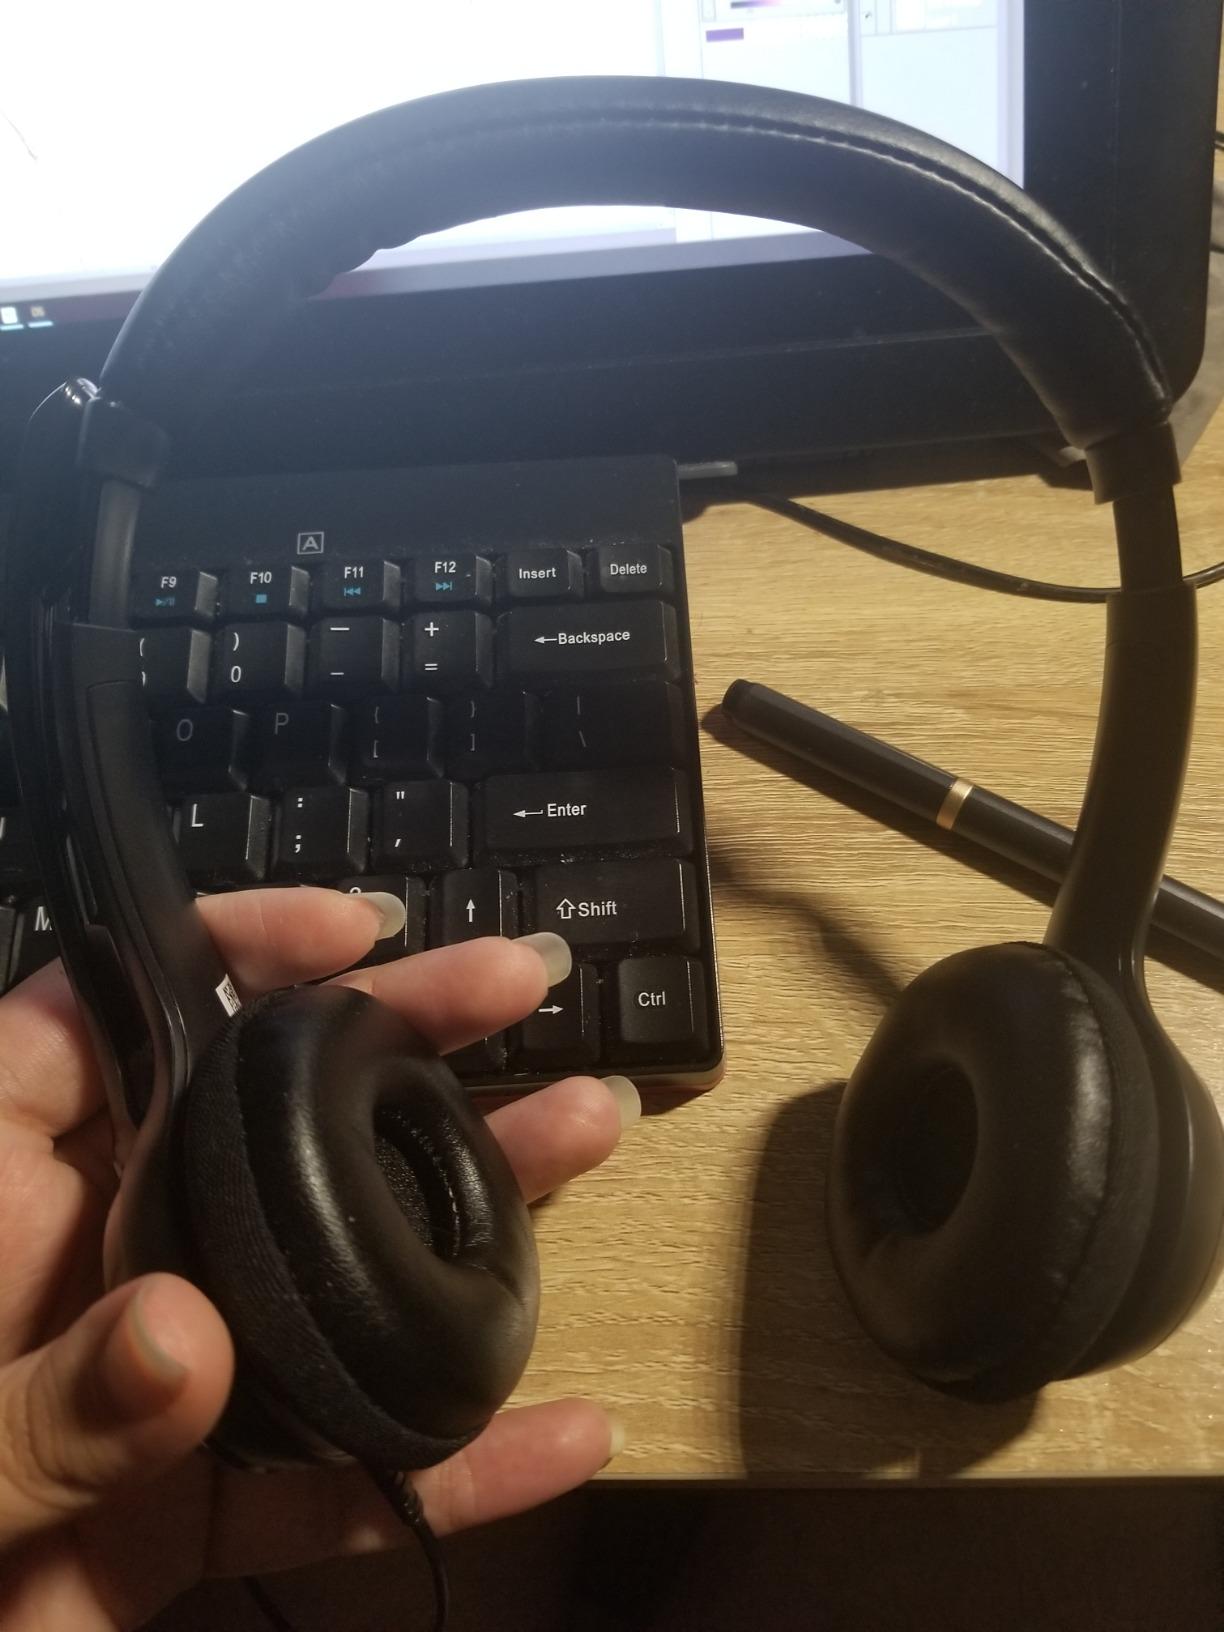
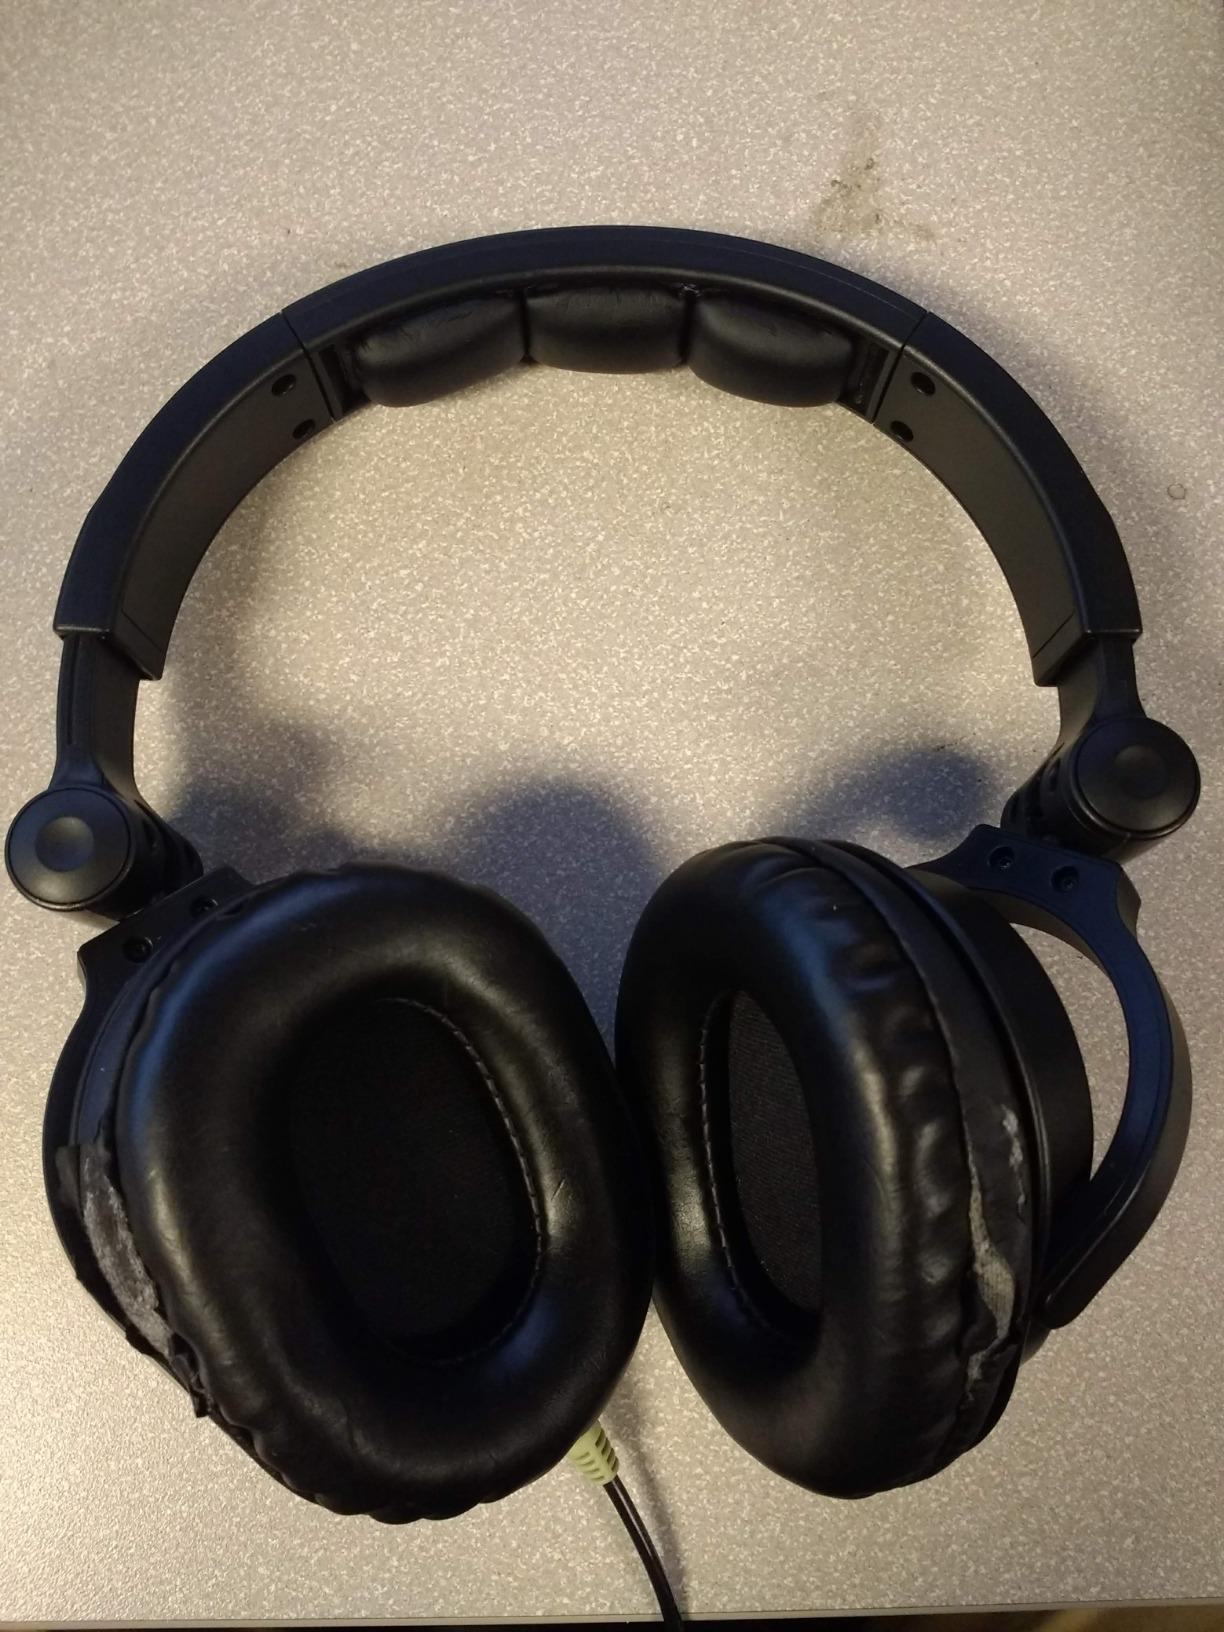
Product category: headphones
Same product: no